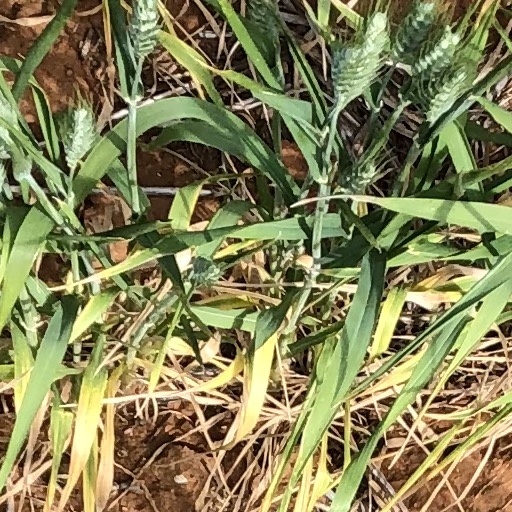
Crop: wheat